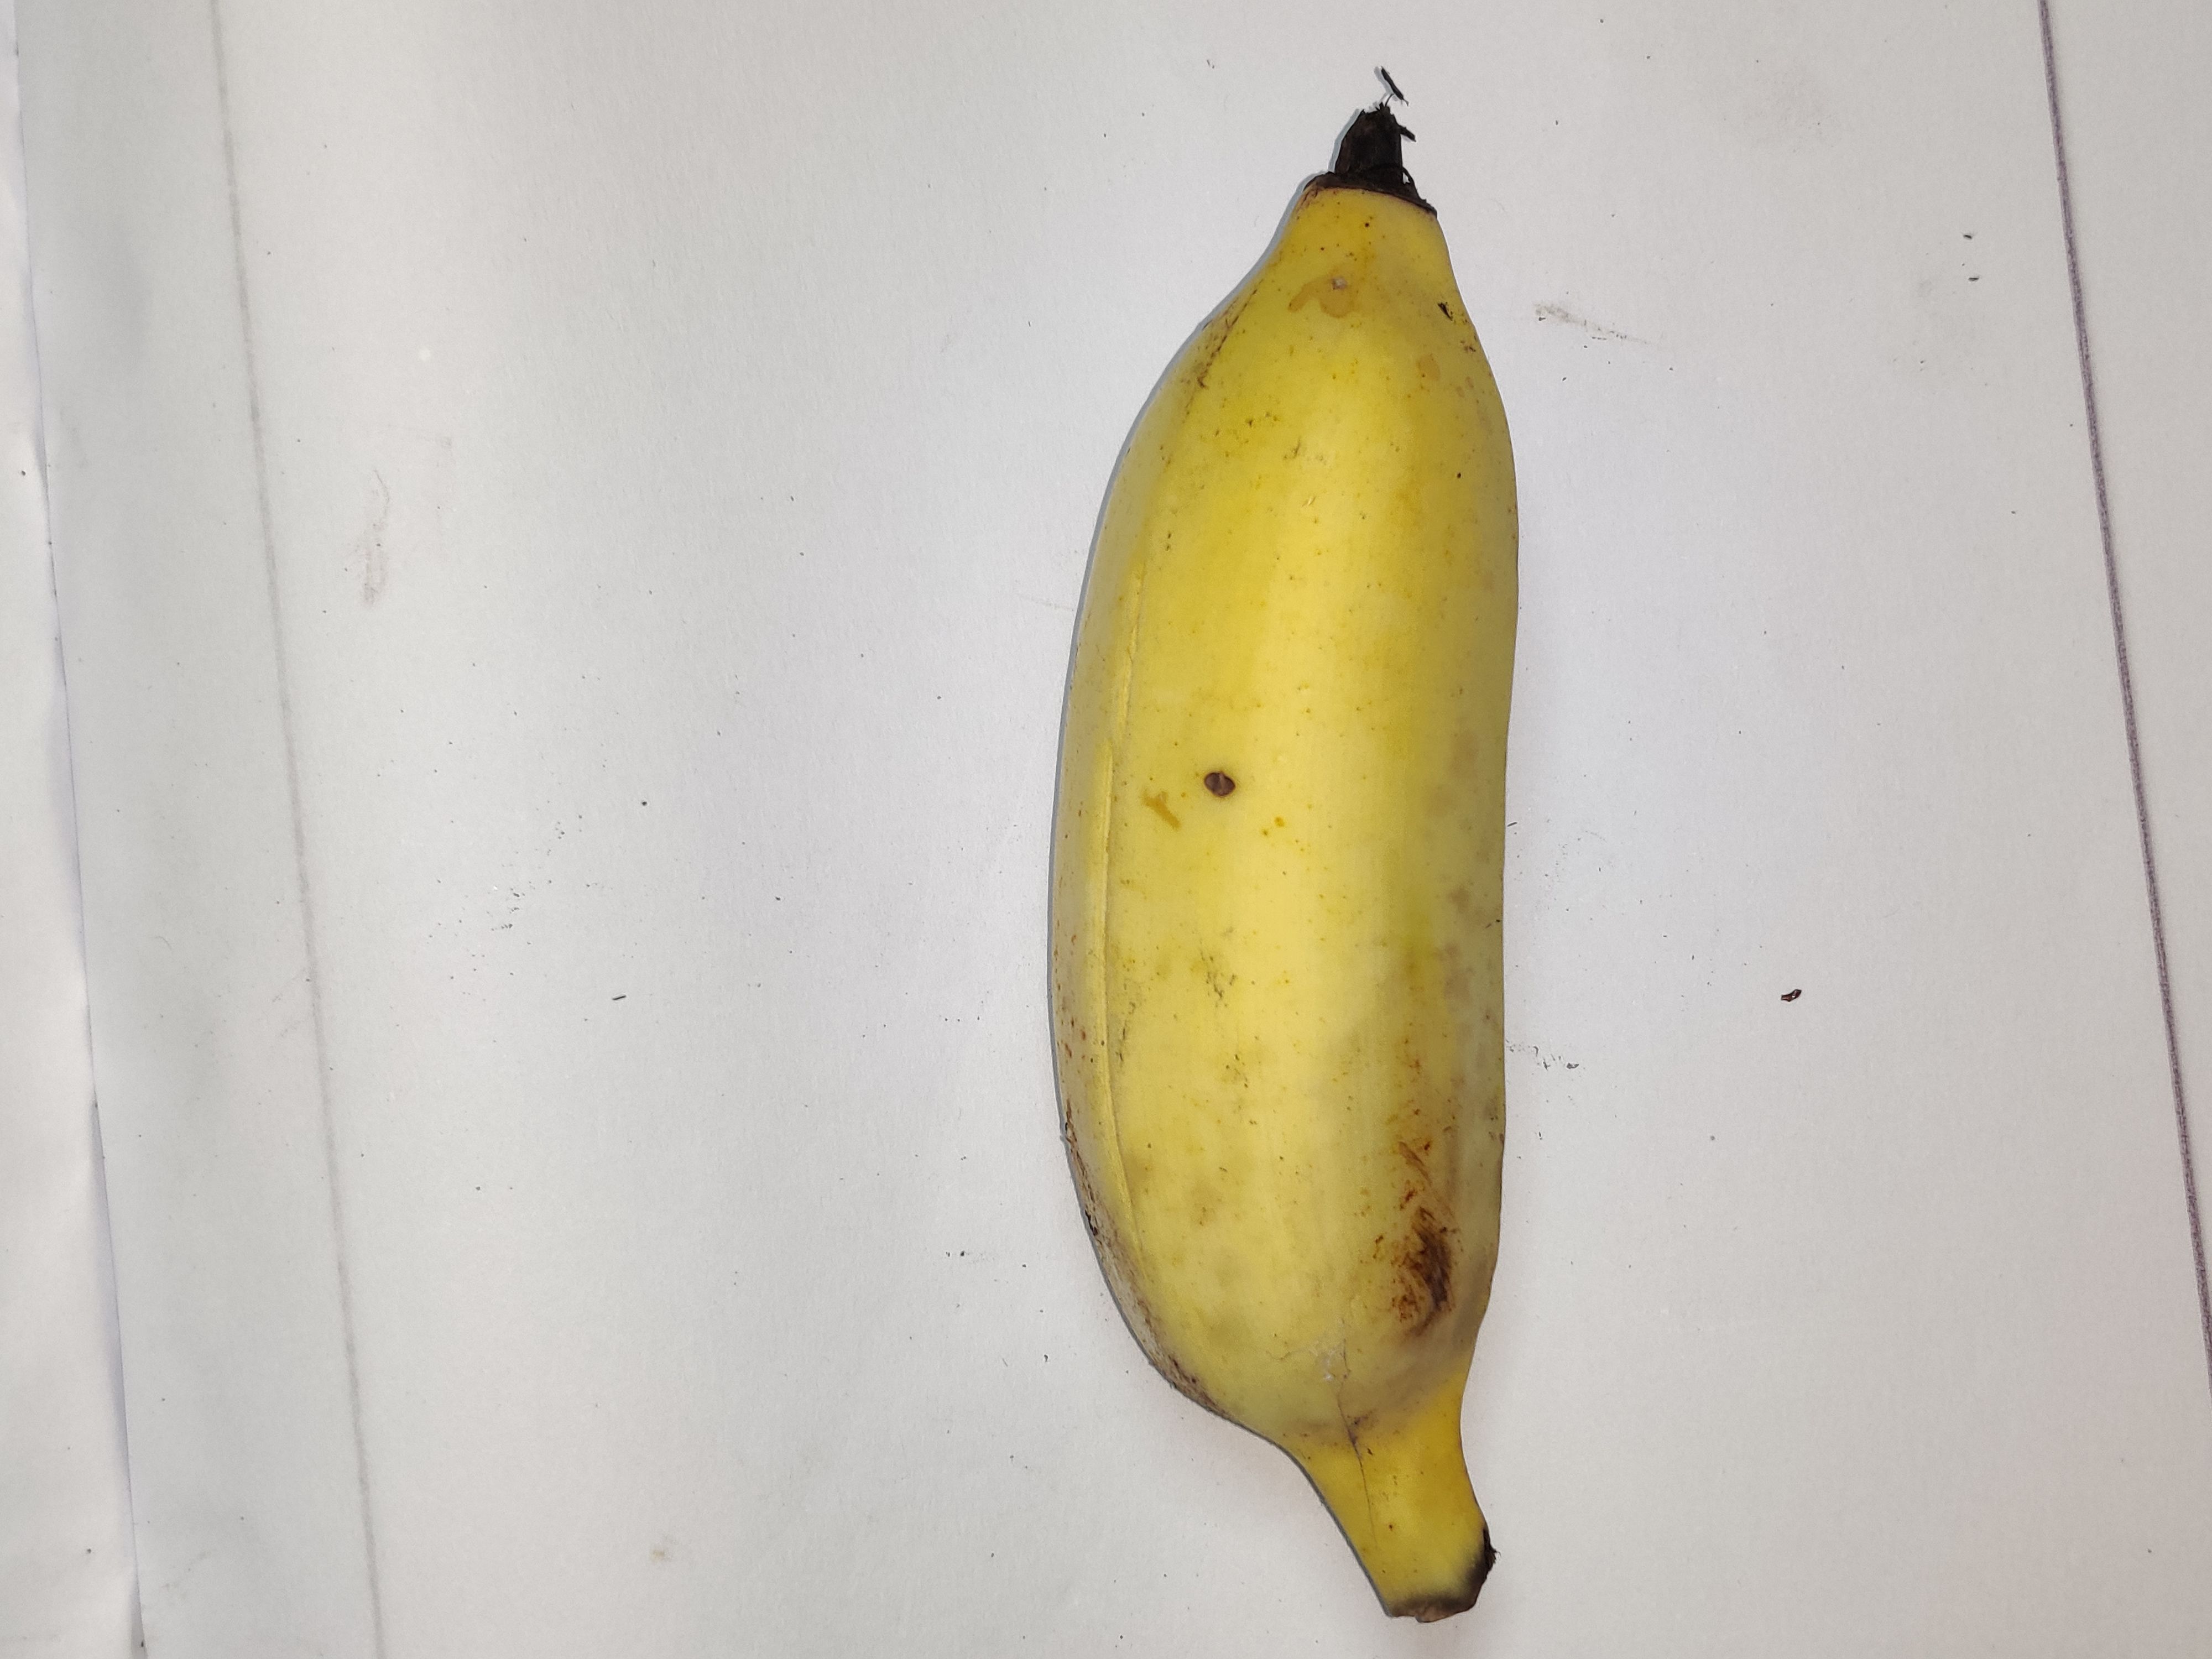
Fruit: banana
Grade: 1st-grade